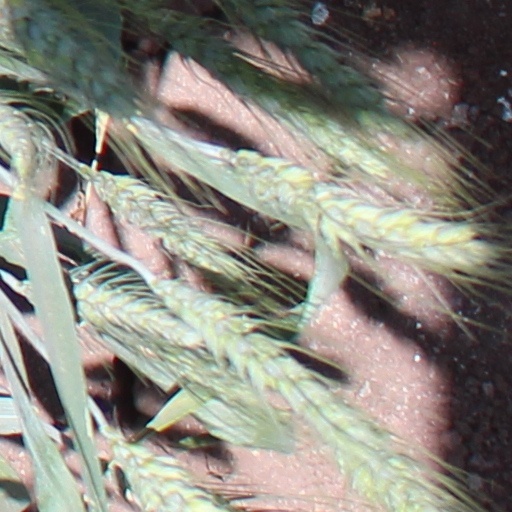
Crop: wheat